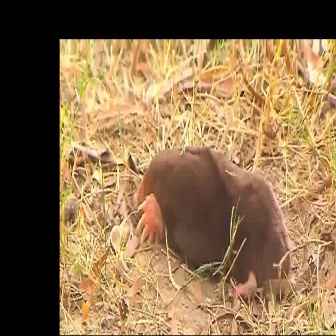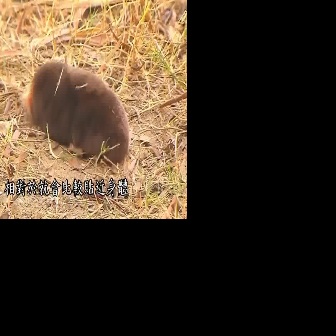
  Please identify the target specified by the bounding box [133,144,290,301] in the first image and locate it in the second image. Return the coordinates in [x_min,y_min,x_max,y_max] format.
Answer: [23,60,128,165]